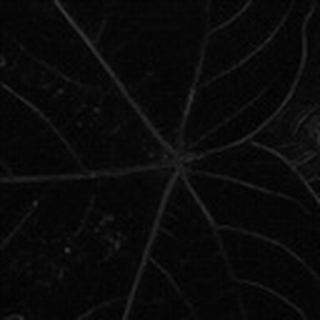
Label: healthy_cotton